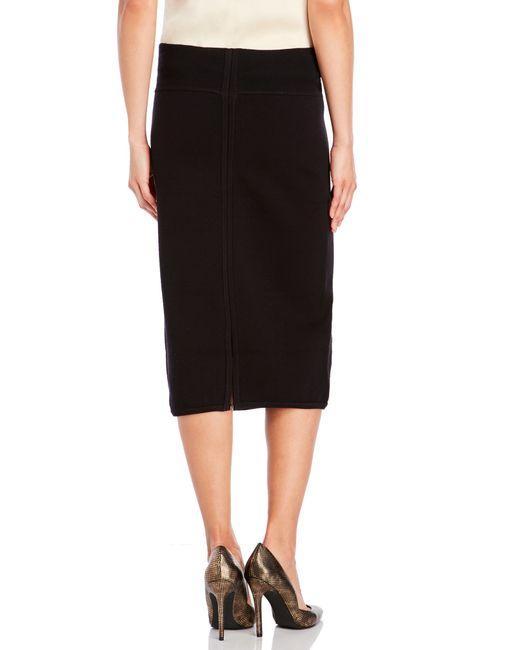
Frauen gerader schwarzer formaler knielanger Rock